CityLink Lime (BaltimoreLink)

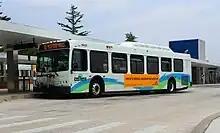
Mondawmin-bound Route 52 bus

Routes 28 and 37 had served the Liberty Heights corridor since 1947. The main bus line serving Liberty Heights Avenue in both directions was Route 28. Route 28 had operated since 1947 between the Liberty Heights Avenue corridor and Cherry Hill with other destinations. All buses that had operated from Cherry Hill and other locations in South Baltimore to Liberty Heights had been given the no. 28 designation. All buses that originated from Liberty Heights with a destination "other than" Cherry Hill were identified as no. 28. But all buses that originated in the Liberty Heights area and had a final destination of Cherry Hill were designated no. 37. This was done to alert white residents of the communities in the Liberty Heights area that the bus's final destination was Cherry Hill, then a low class black community. This practice was discontinued in 1974 when the no. 37 designation was dropped, and all buses along this route were given the no. 28 designation.